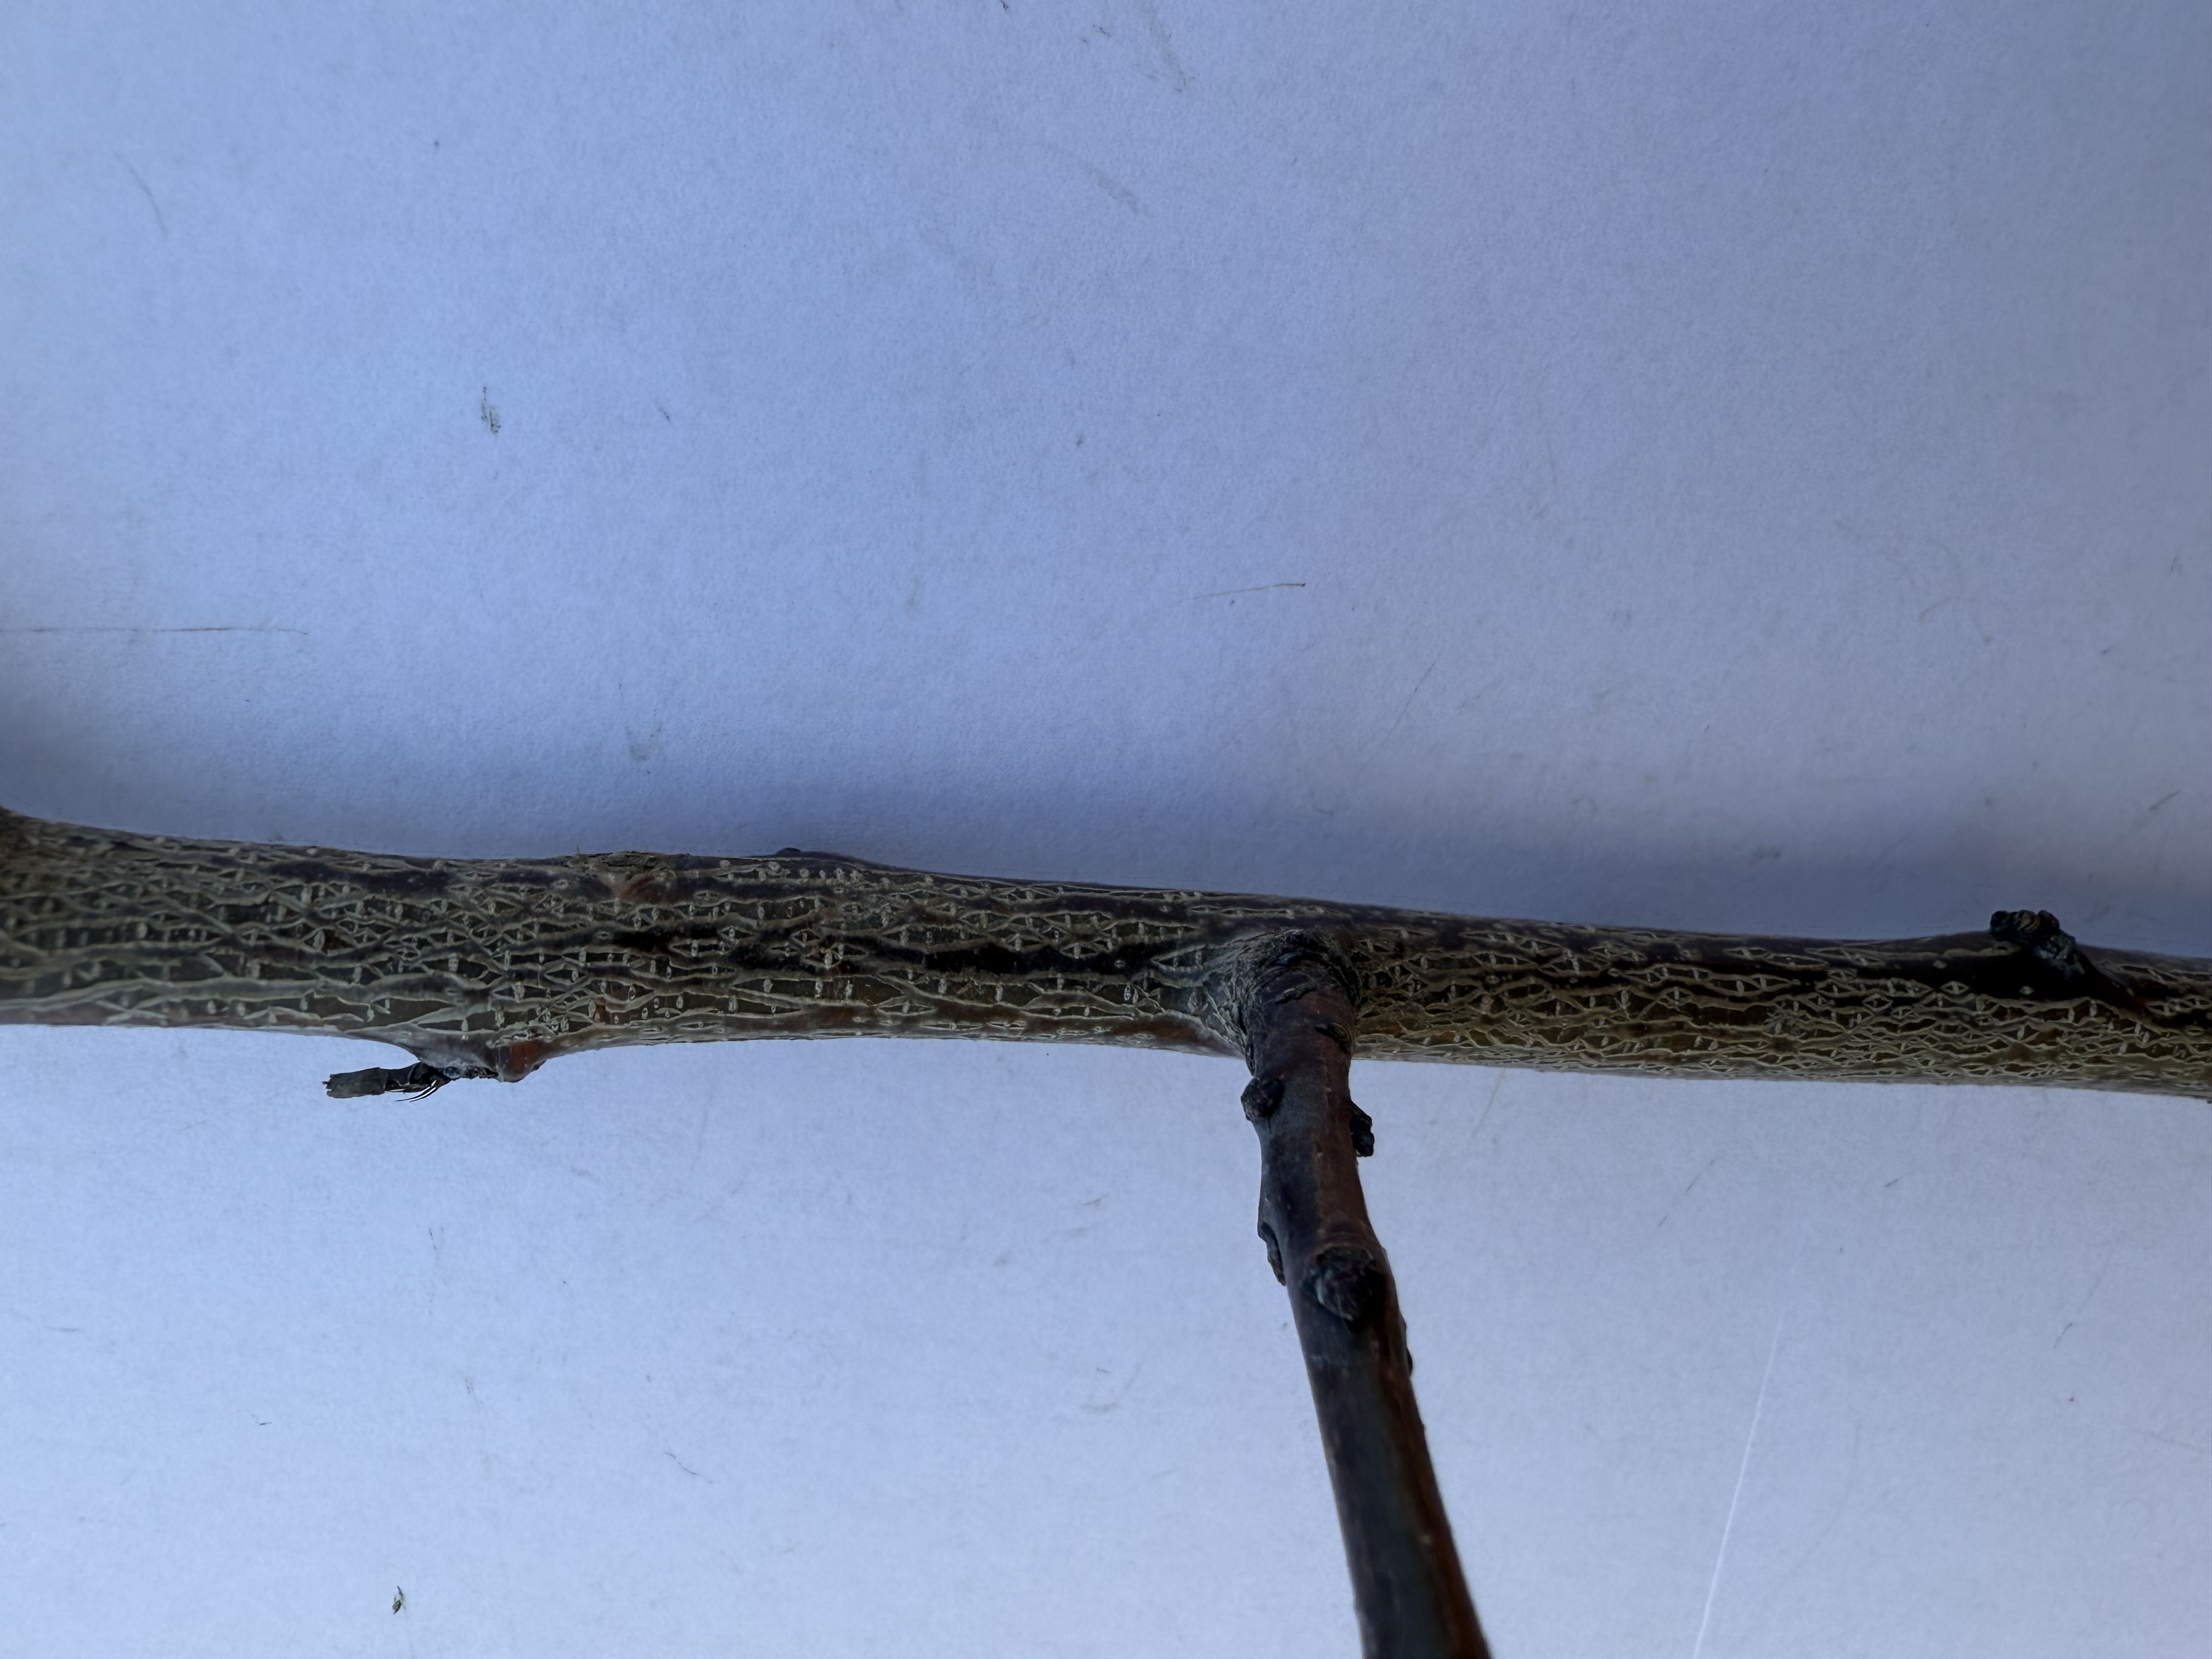
Variety: Sekerpare Apricot